Mark De Man

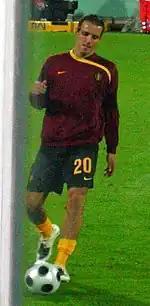
De Man in 2008

Mark De Man (born 27 April 1983) is a Belgian former professional footballer who played as a centre-back or right-back, most notably for Anderlecht. He moved to Dutch side Roda JC in the Eredivisie for an undisclosed fee in the 2008–09 season and then returned to Belgium to play for Germinal Beerschot. De Man made five appearances for the Belgium national team.